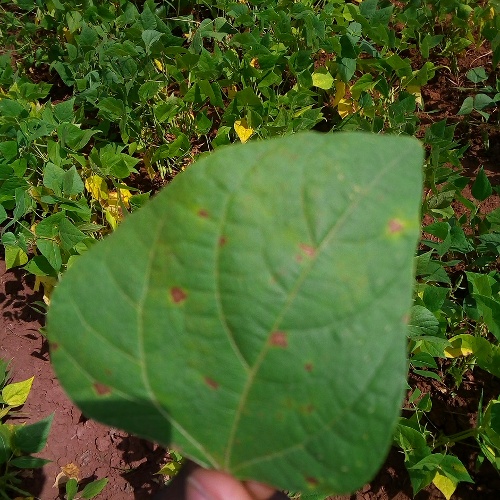
Leaf condition: angular_leaf_spot